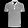
Label: T - shirt / top